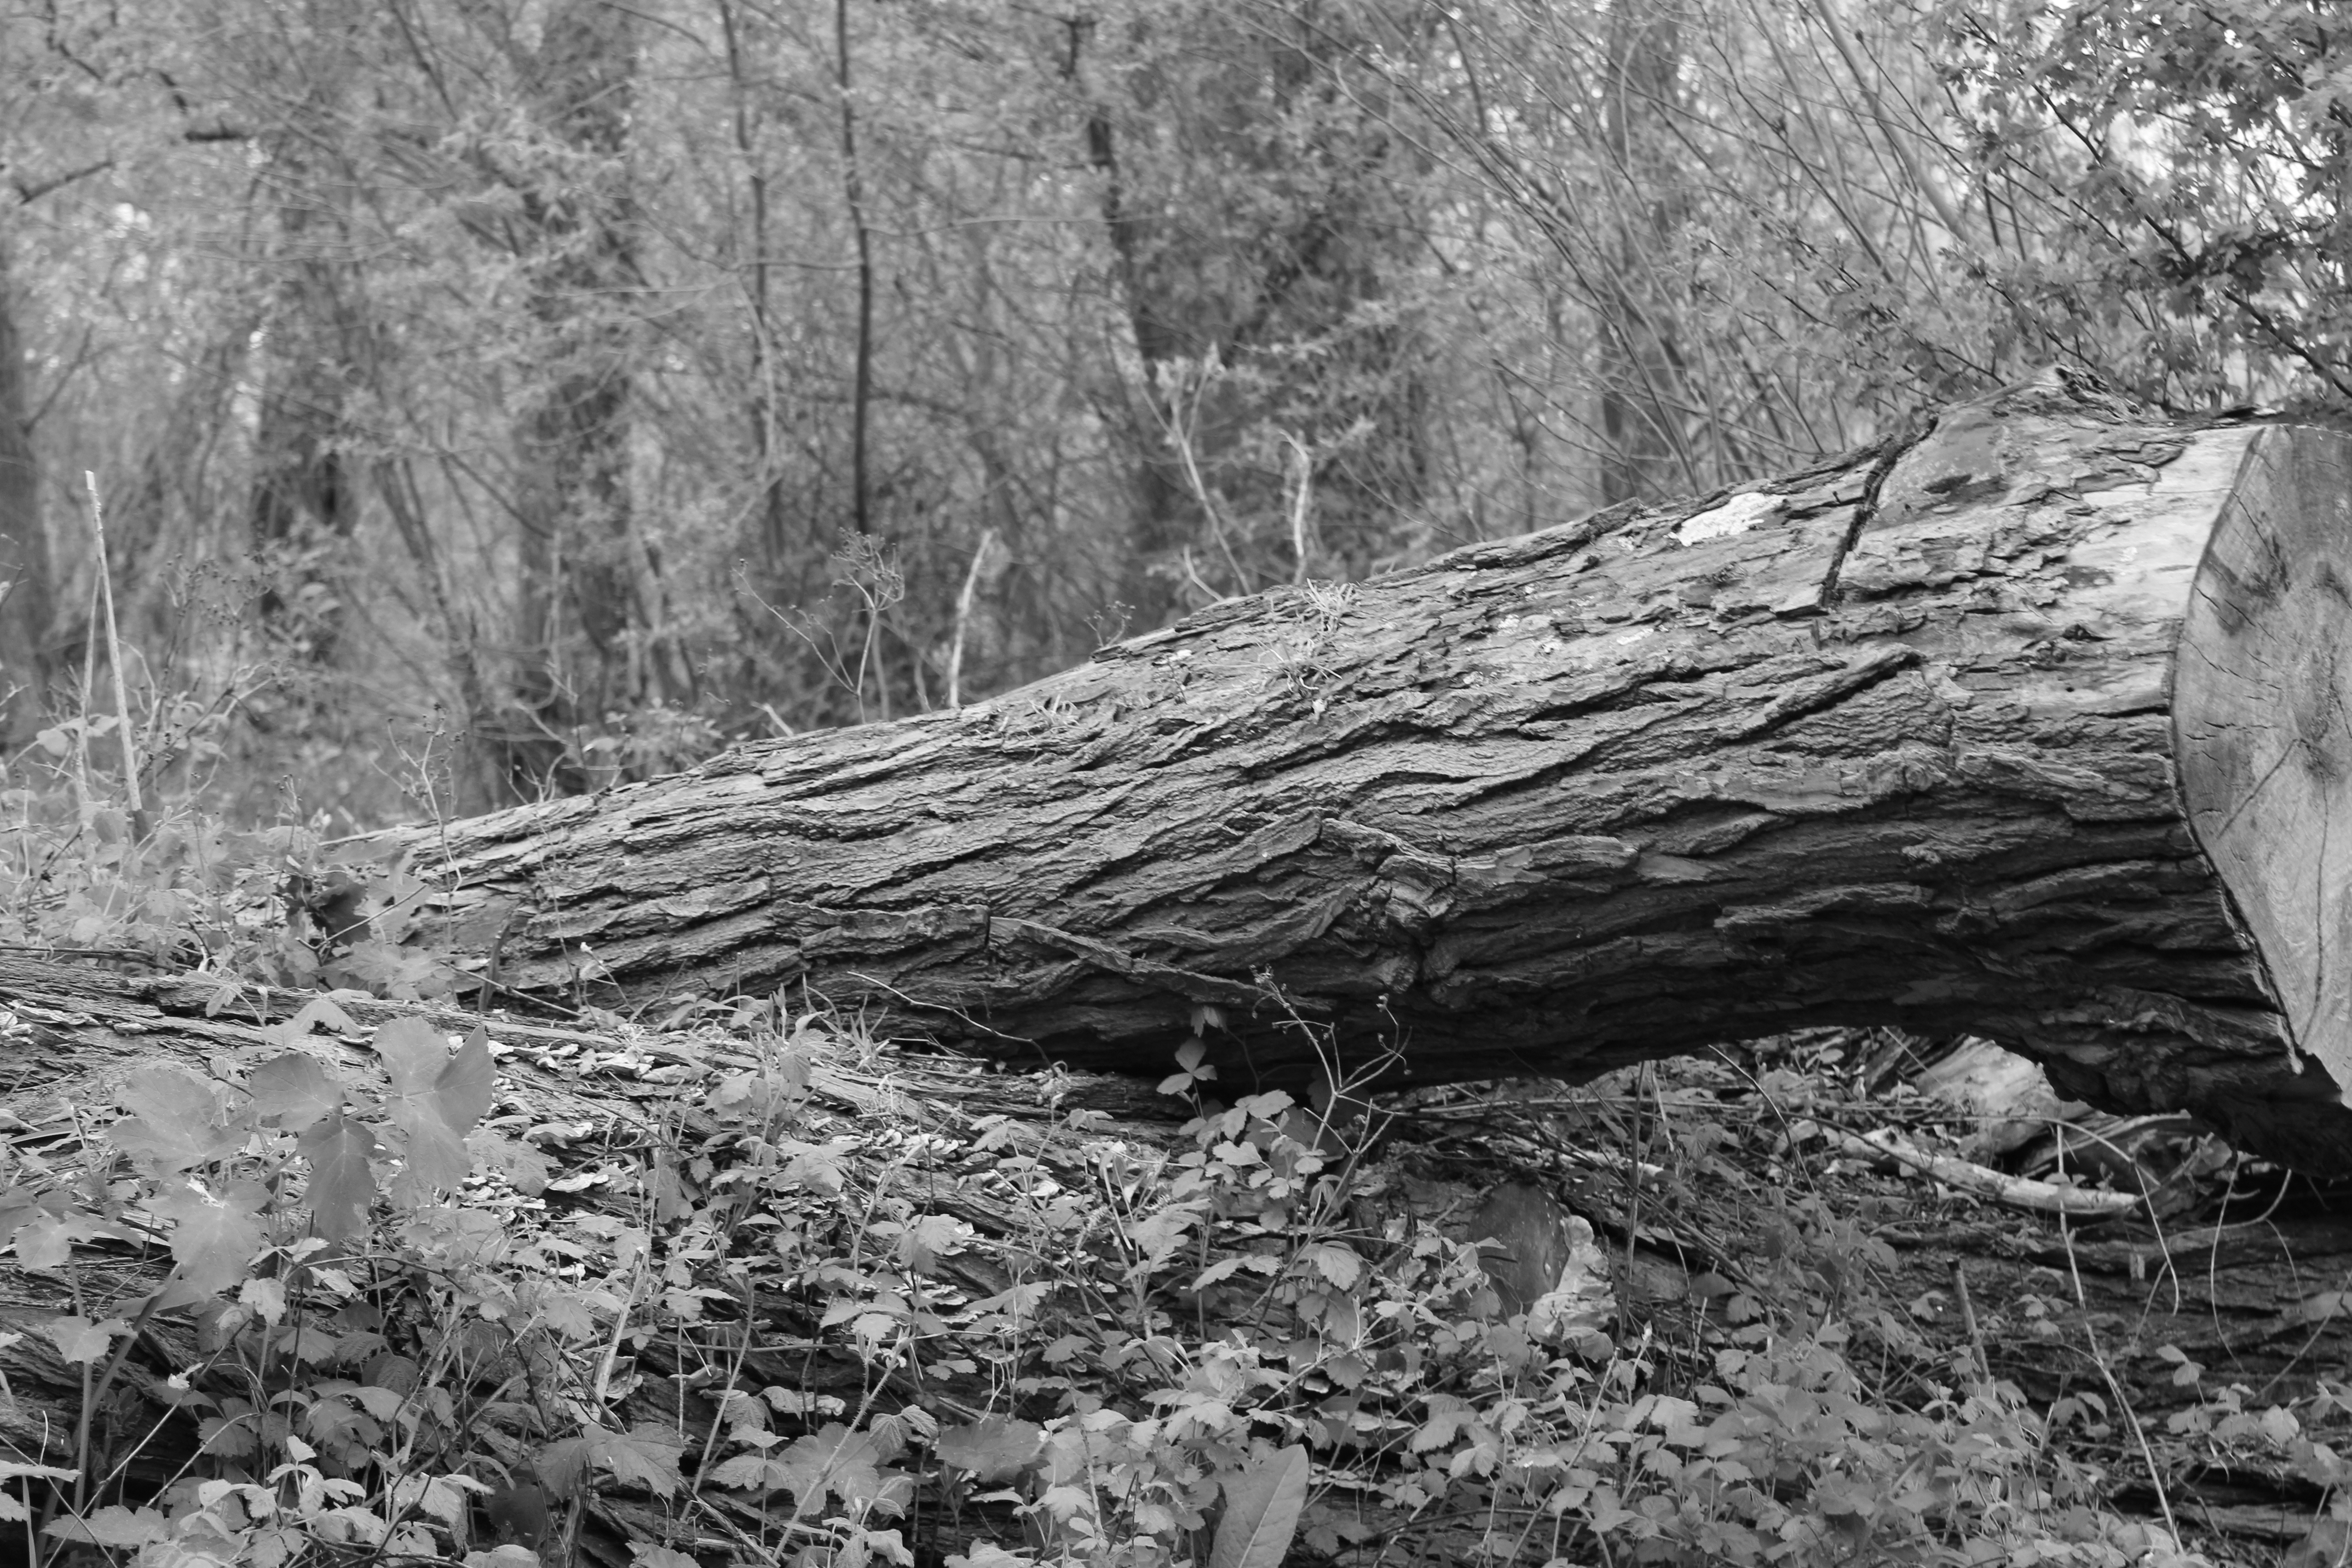
tree, forest, rock, wilderness, branch, black and white, plant, wood, trunk, stream, monochrome, geology, wetland, woodland, habitat, monochrome photography, natural environment, woody plant